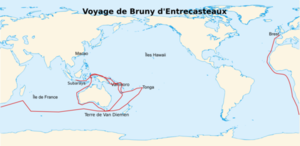
Carte représentative du voyage du navigateur français Antoine Bruny d'Entrecasteaux.